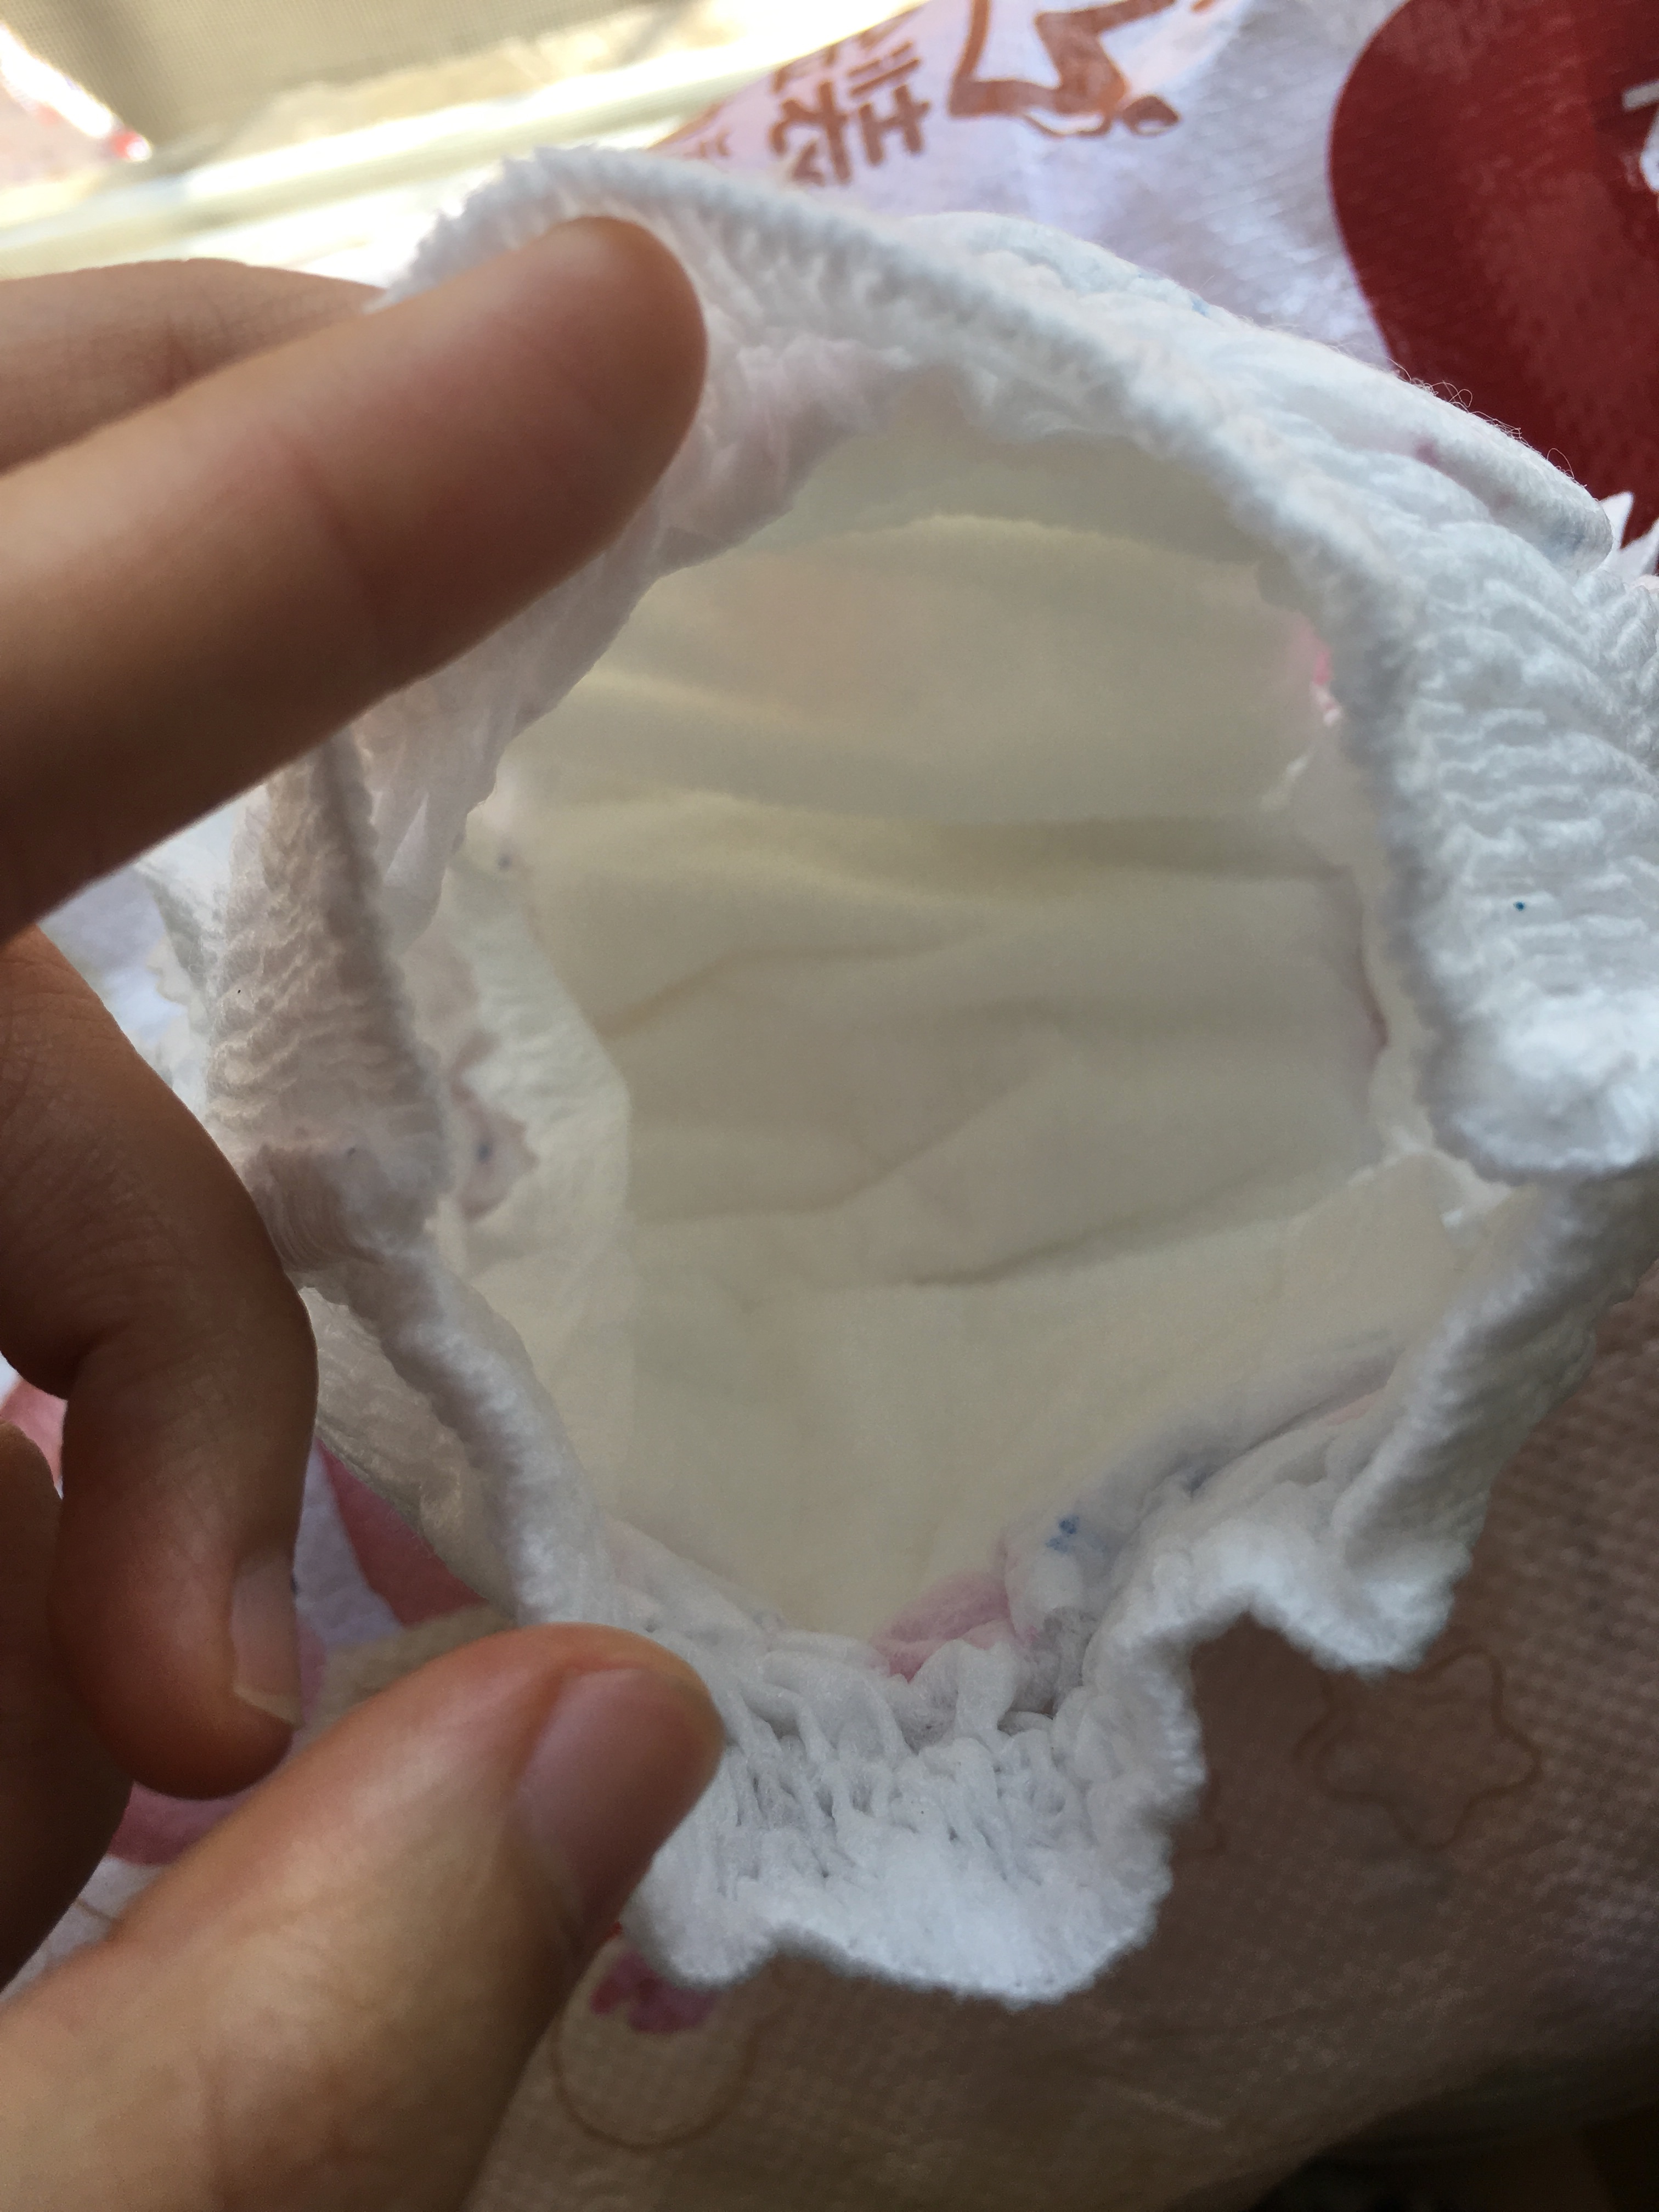
Label: trash